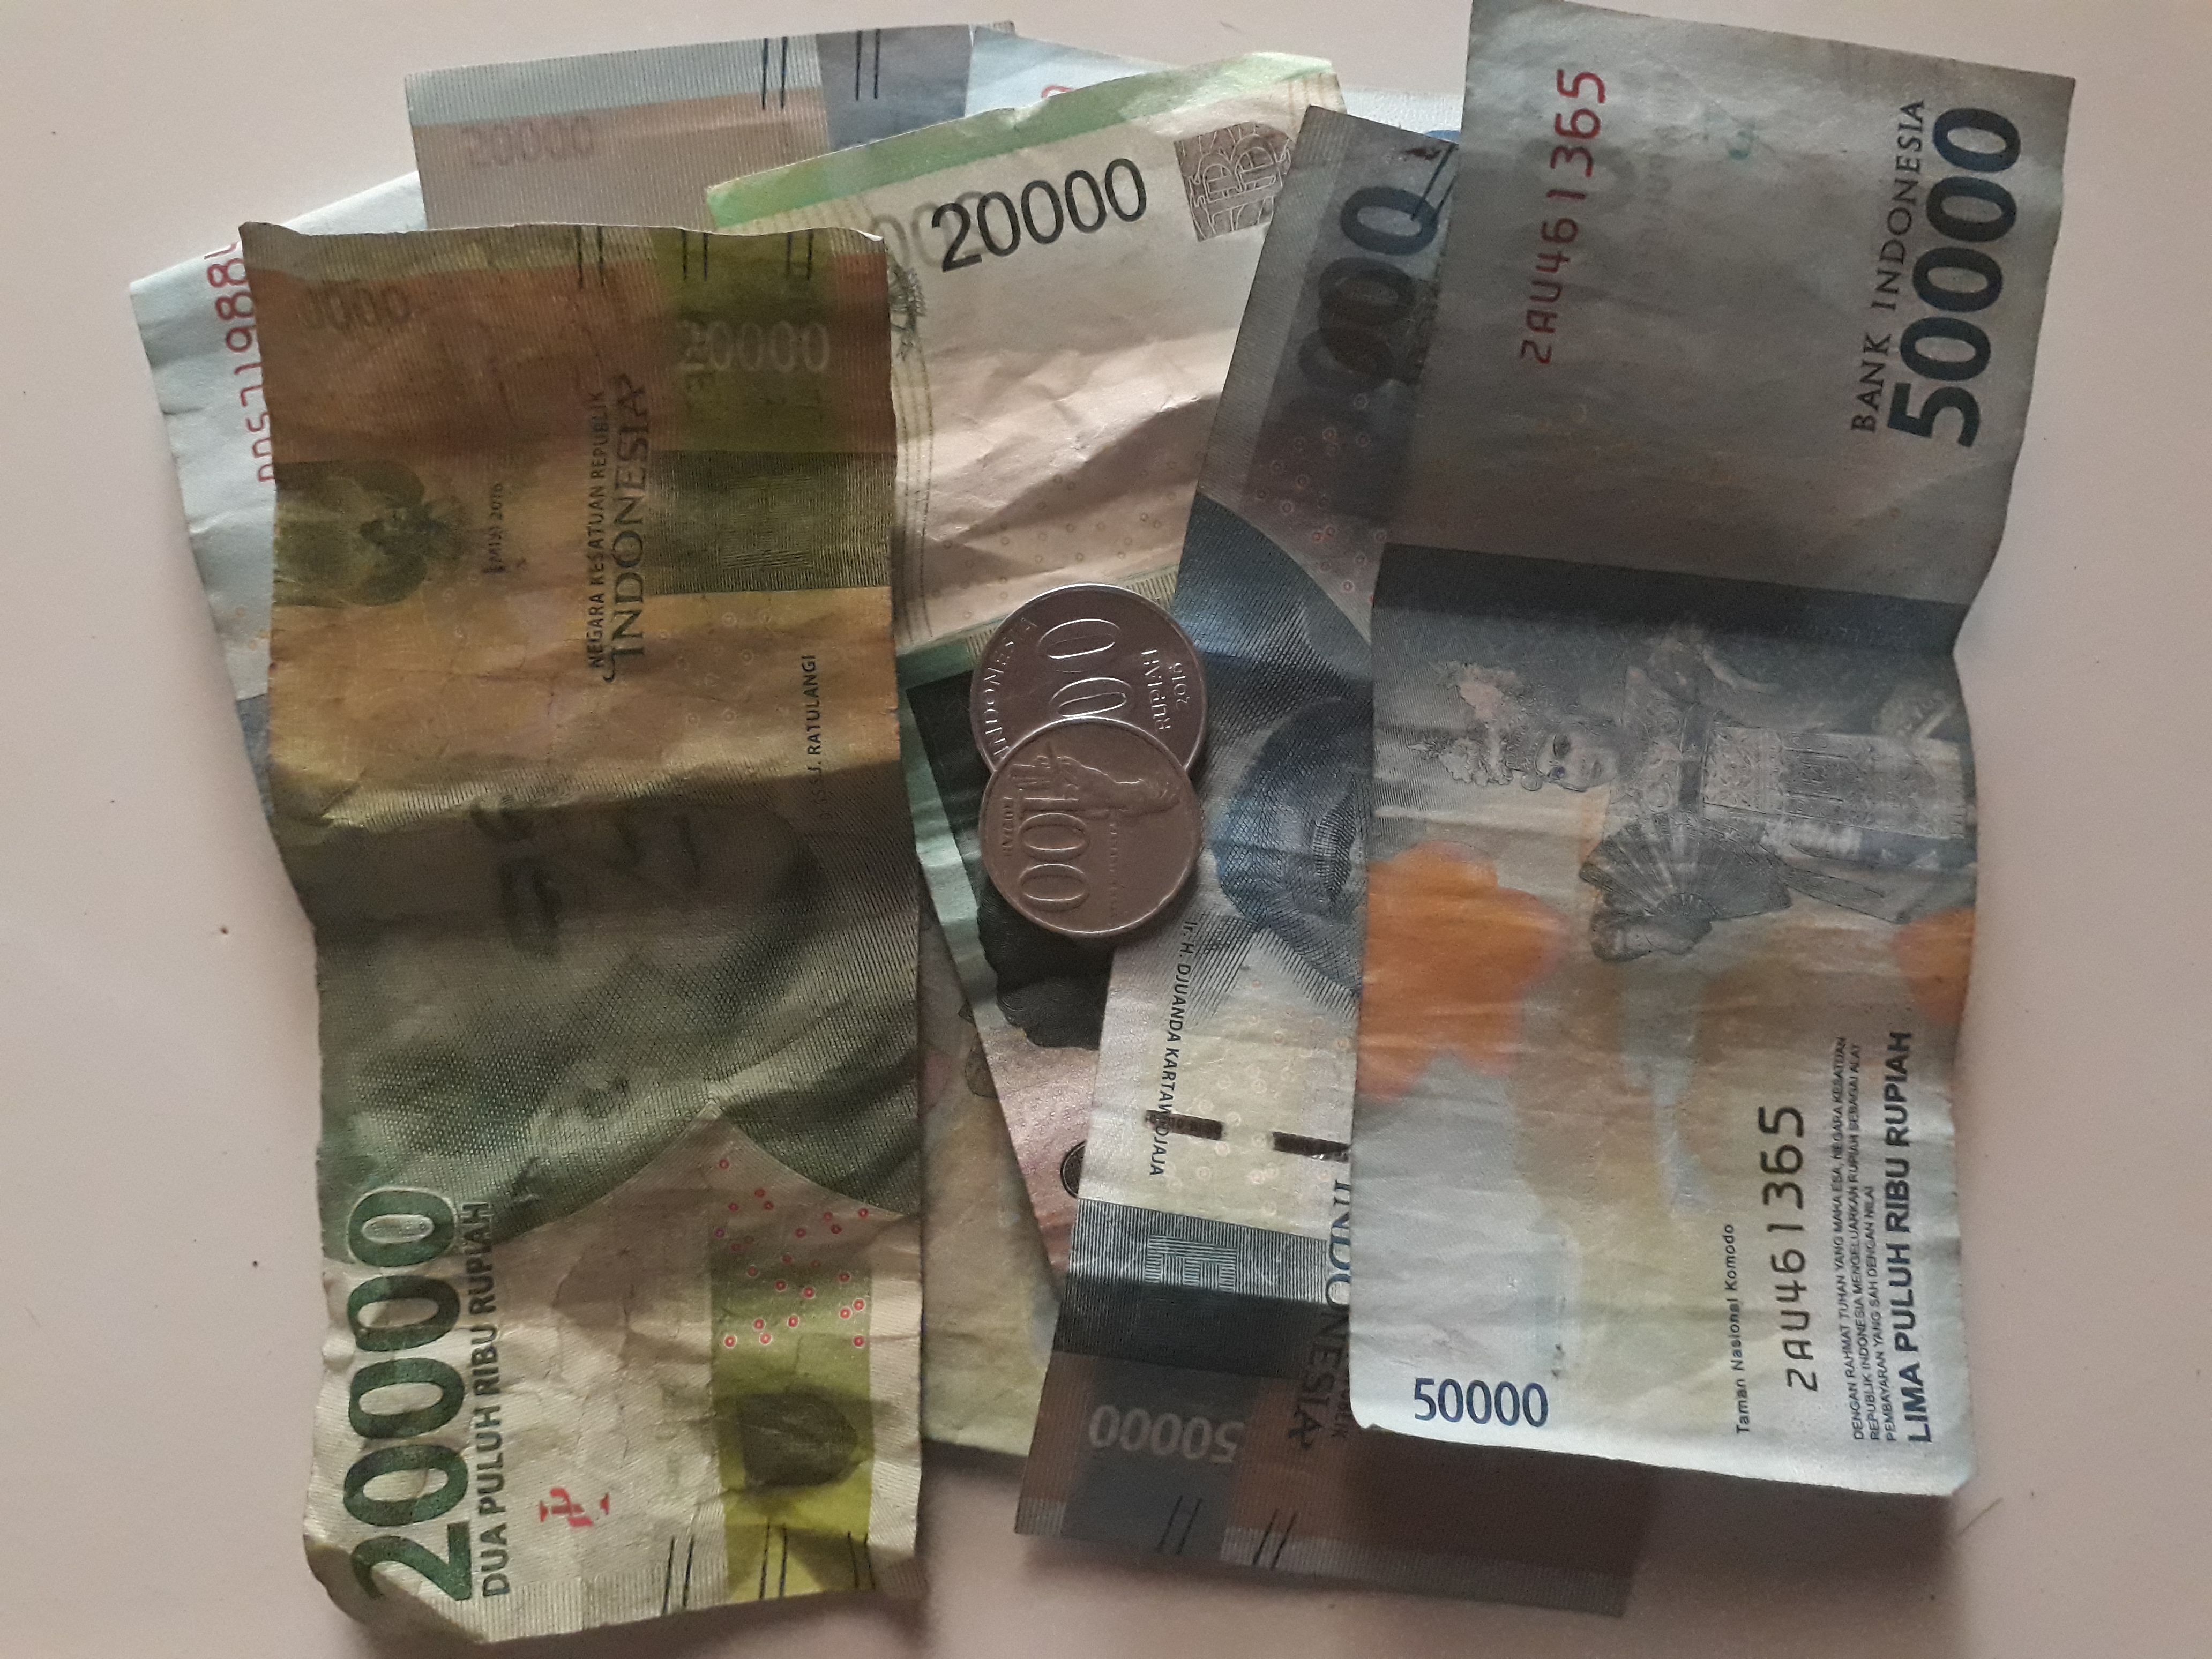
money, rupiah, banknote, cash, Material property, currency, paper, paper product